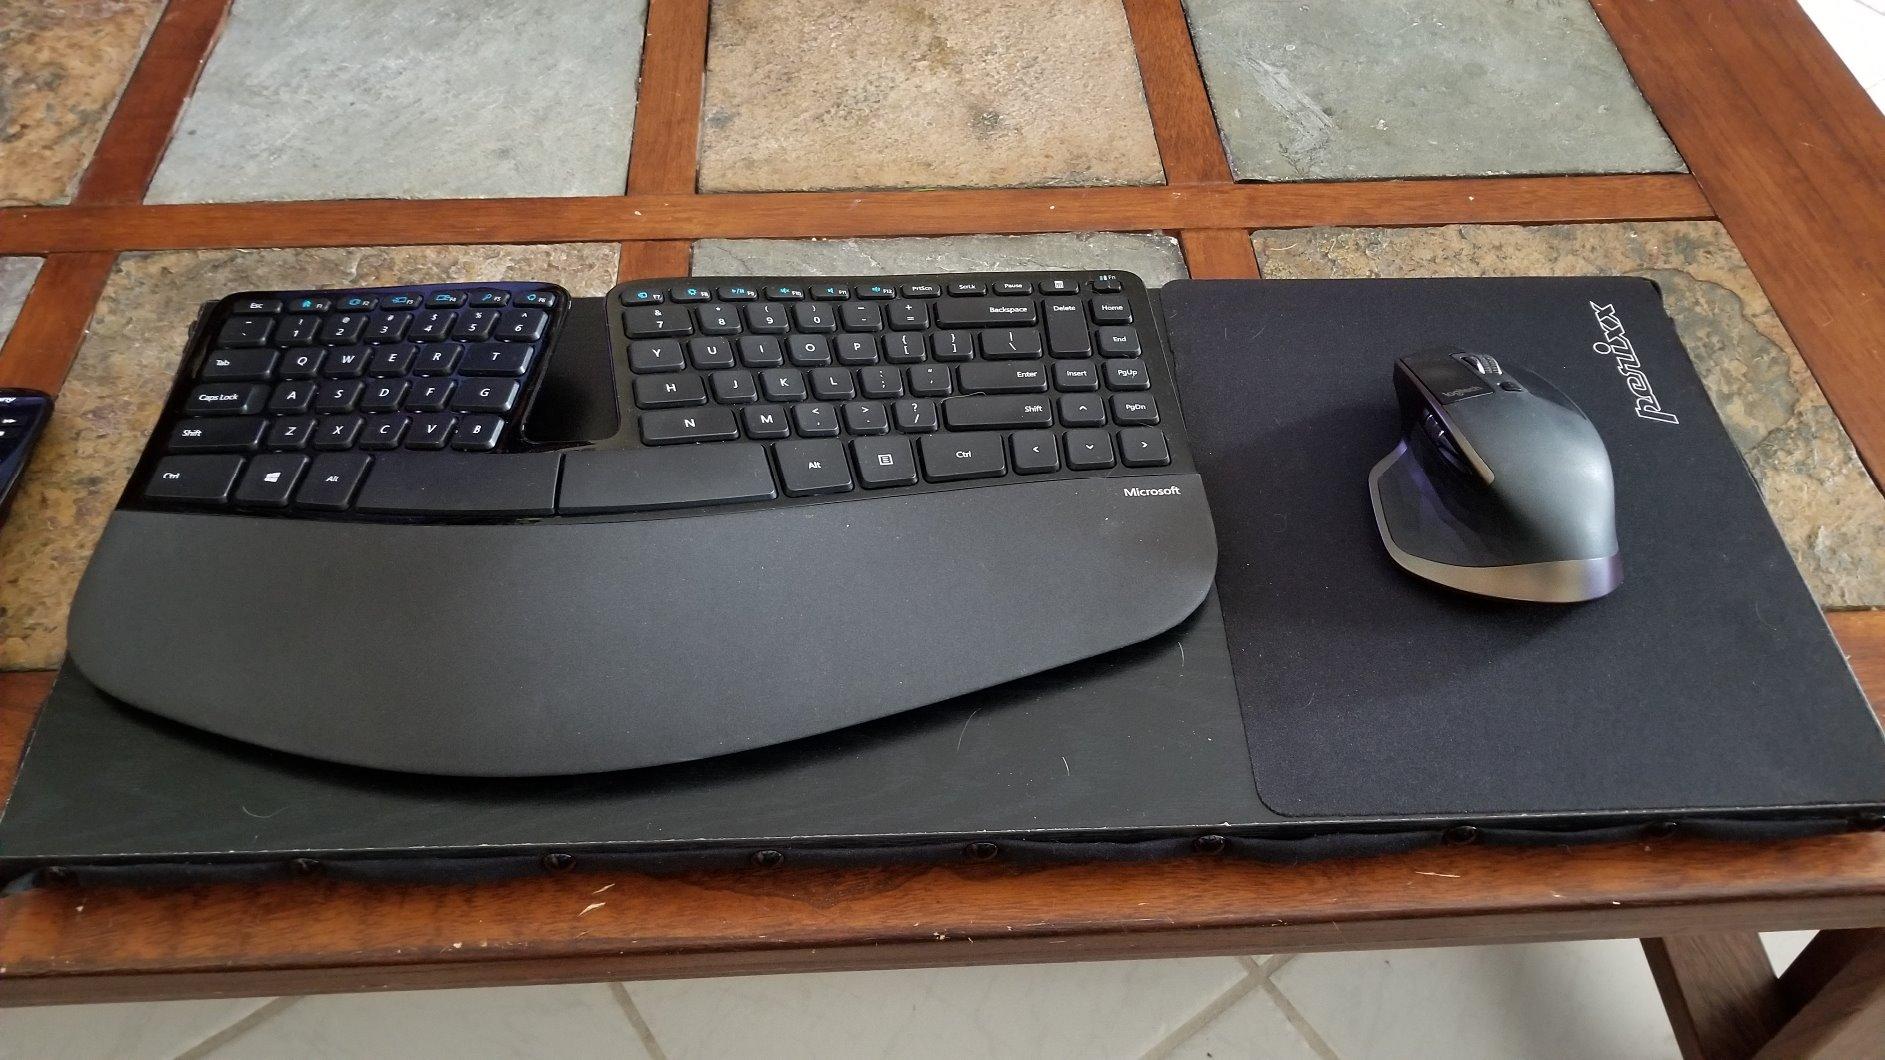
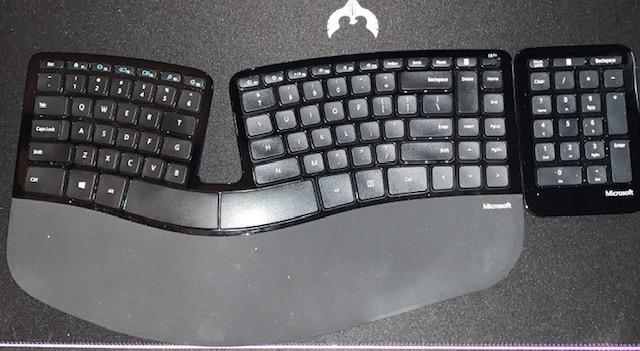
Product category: keyboard
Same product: yes